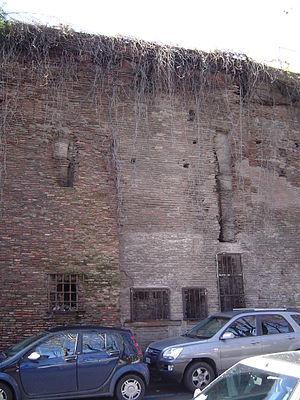
La caserne de la Garde prétorienne est un camp militaire, construit à la périphérie de Rome, qui abritait une garnison permanente de la garde prétorienne.